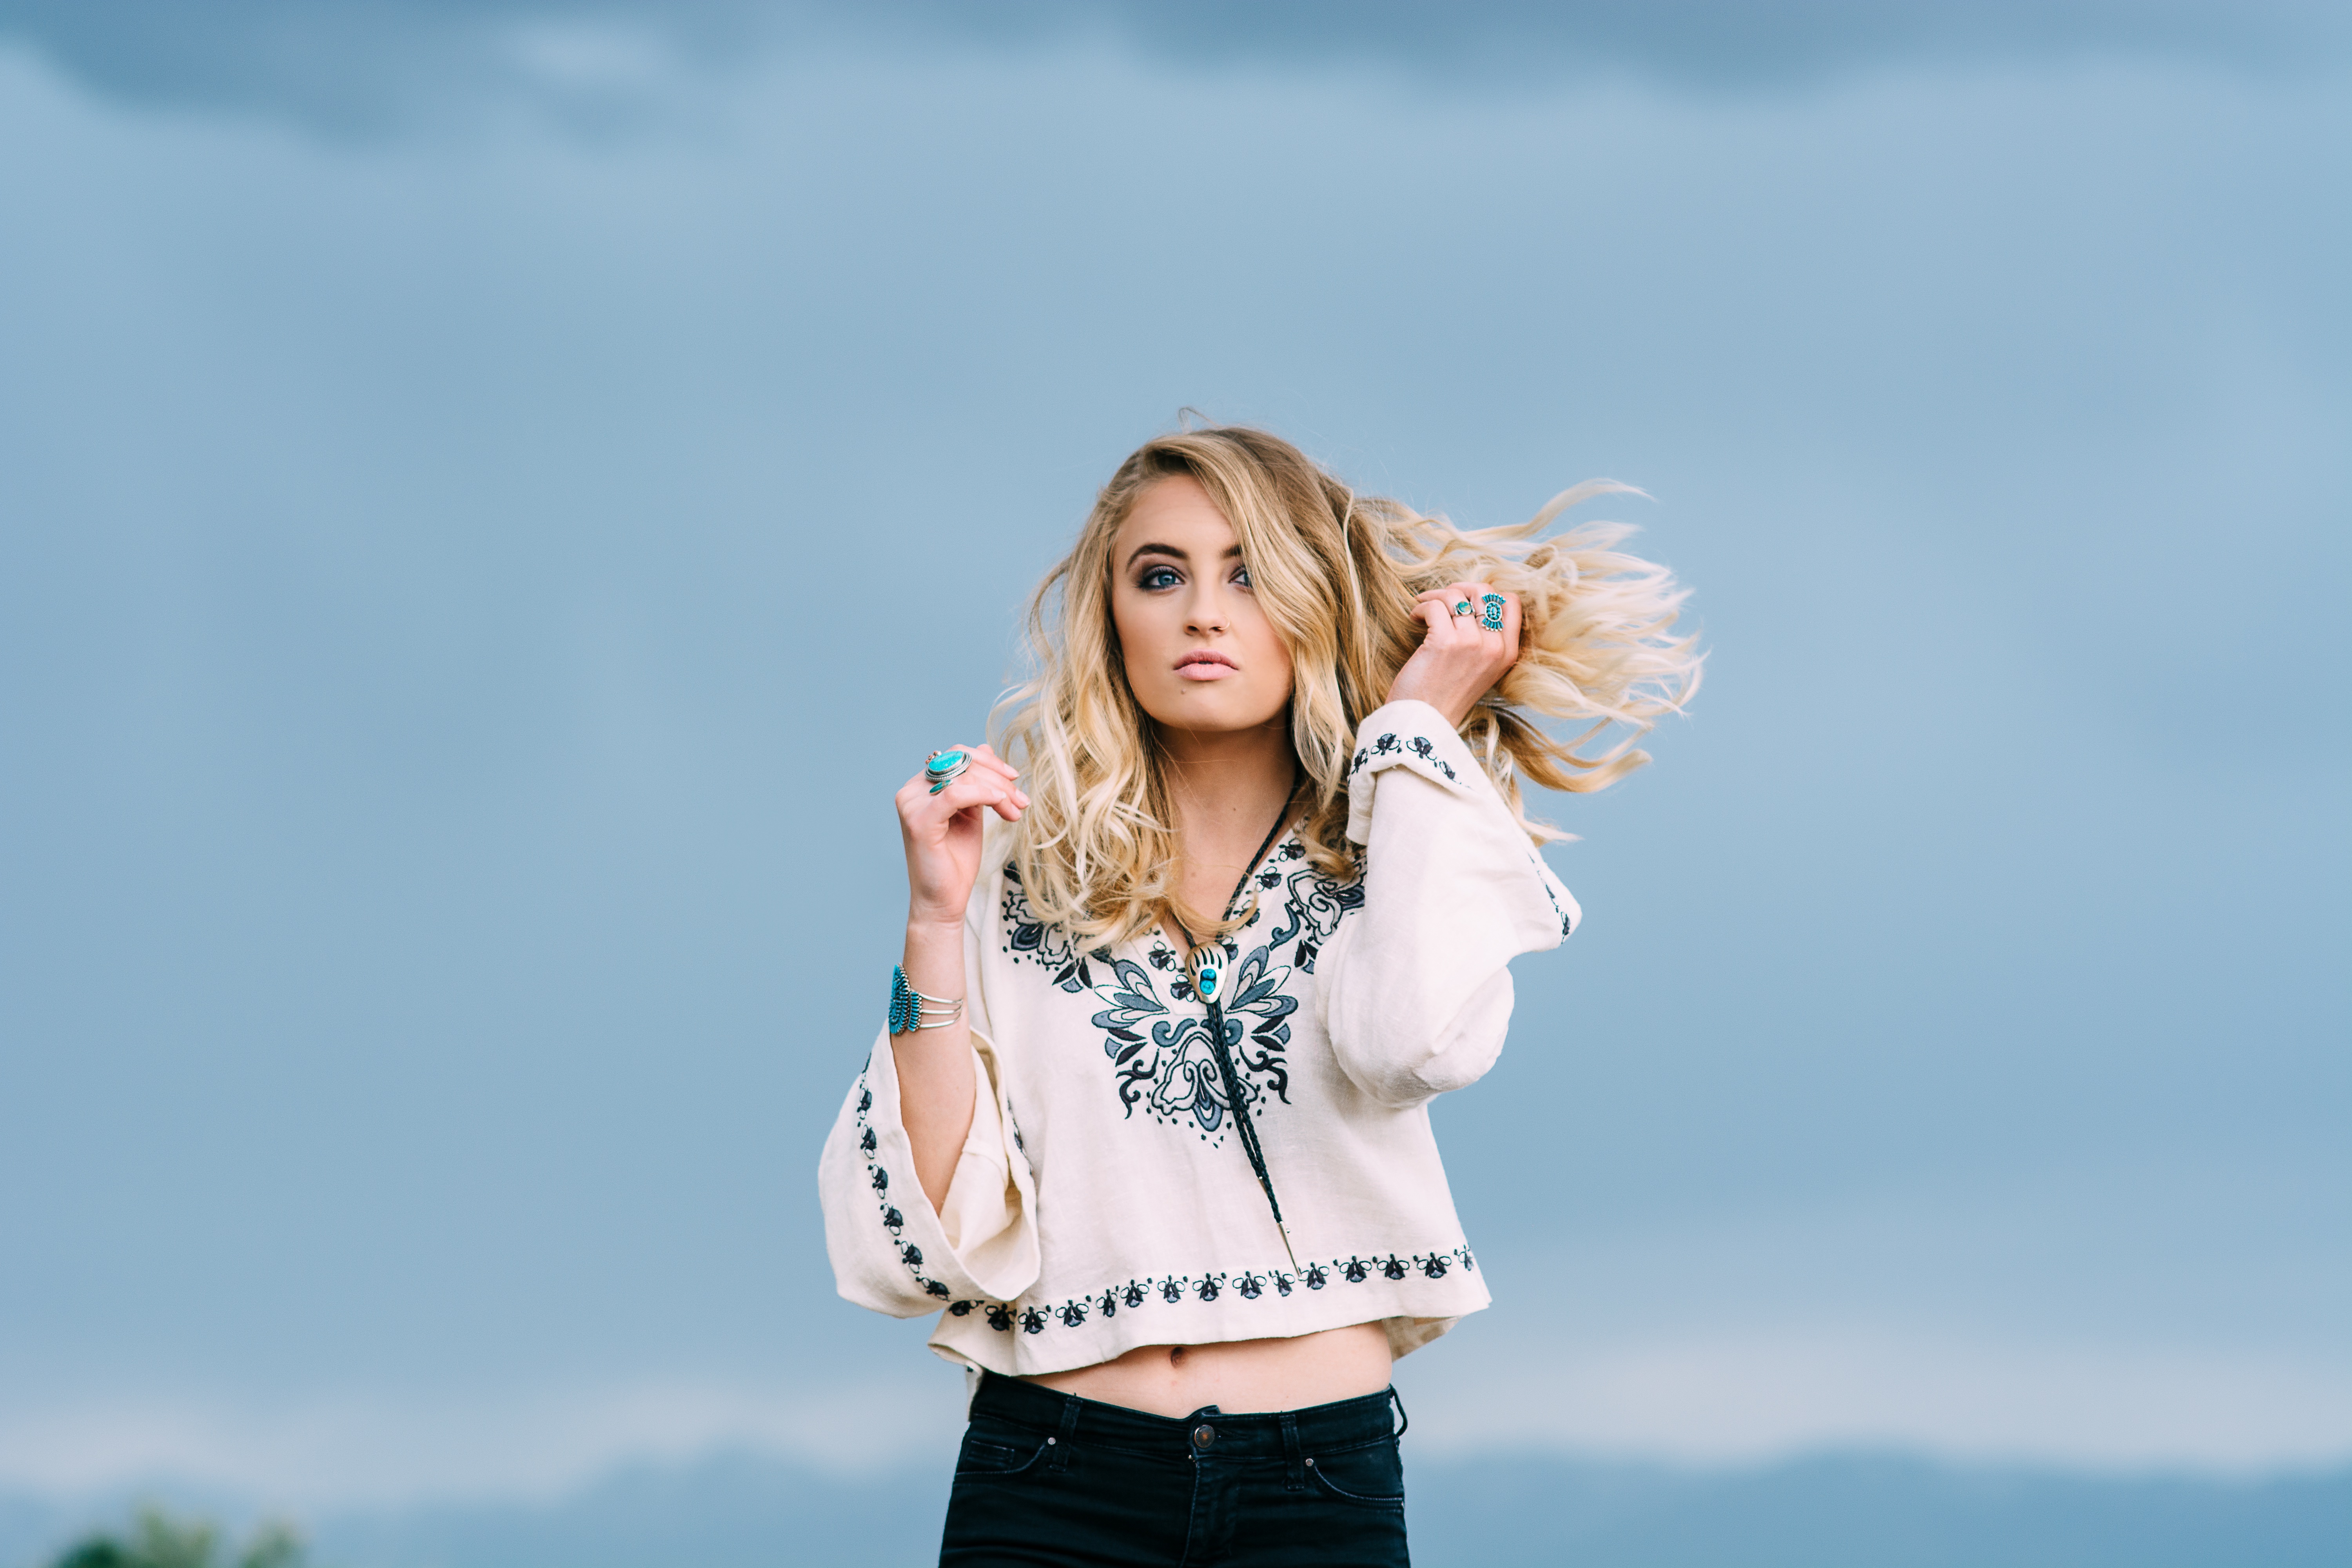
white, blond, beauty, street fashion, outerwear, fashion, happy, smile, photography, fun, fur, photo shoot, textile, jacket, long hair, portrait photography, cloud, sleeve, gesture, style, jeans, top